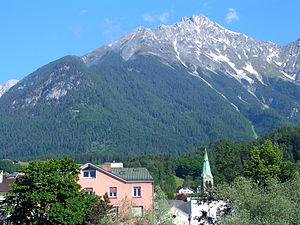
La Vordere Brandjochspitze est une montagne qui s’élève à 2 559 m d’altitude dans les Karwendel, en Autriche.